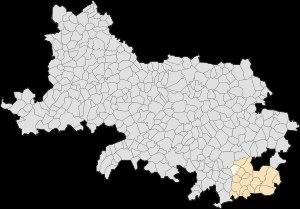
Beugny est une commune française située dans le département du Pas-de-Calais en région Hauts-de-France.